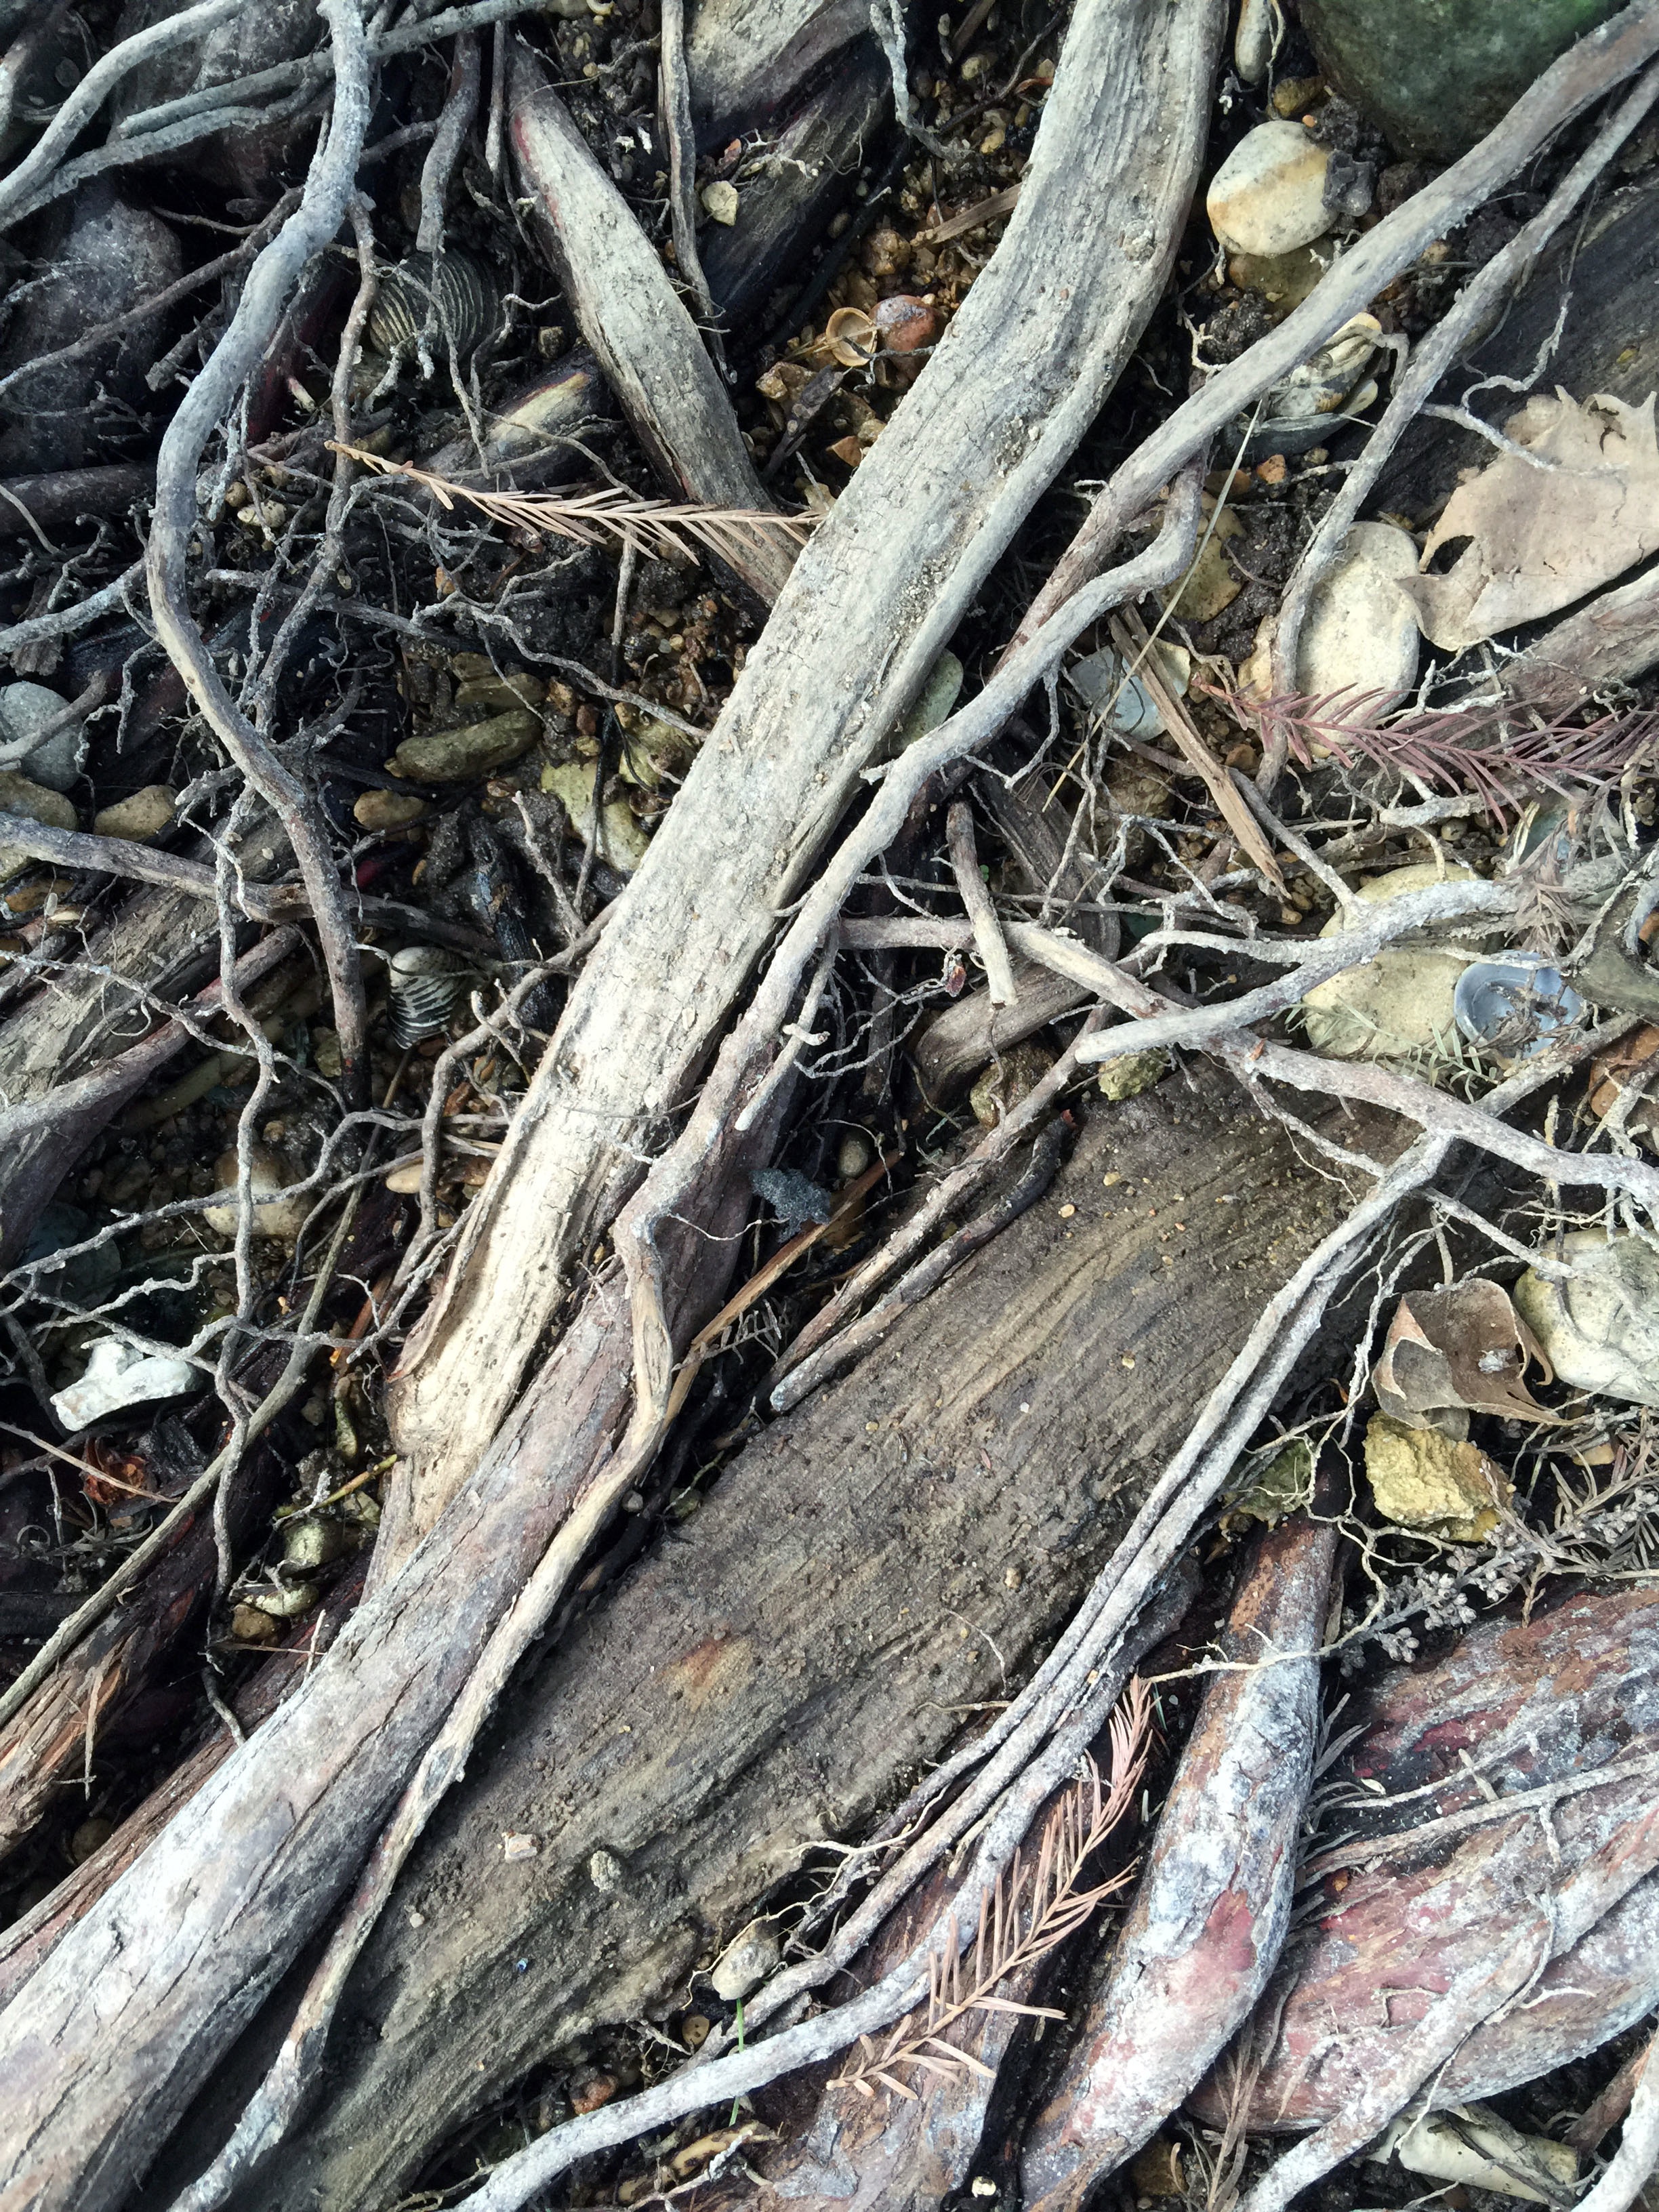
tree, branch, plant, wood, leaf, trunk, produce, seaweed, soil, root, algae, scrap